United States labor law

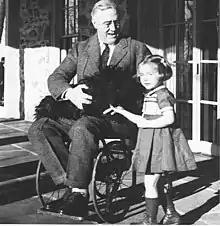
Franklin Delano Roosevelt, suffering from polio, required a wheelchair through his Presidency.

The right of labor to take collective action, including the right to strike, has been fundamental to common law, federal law, and international law for over a century. As New York teacher unions argued in the 1960s, "If you can't call a strike you don't have real collective bargaining, you have 'collective begging.'" During the 19th century, many courts upheld the right to strike, but others issued injunctions to frustrate strikes, and when the Sherman Antitrust Act of 1890 was passed to prohibit business combinations in restraint of trade, it was first used against labor unions. This resulted in Eugene Debs, American Railway Union leader and future Socialist Presidential candidate, being imprisoned for taking part in the Pullman Strike. The Supreme Court persisted in "Loewe v. Lawlor" in imposing damages for strikes under antitrust law, until Congress passed the Clayton Act of 1914. Seen as "the Magna Carta of America's workers", this proclaimed that all collective action by workers was outside antitrust law under the Commerce Clause, because "labor is not a commodity or article of commerce". It became fundamental that no antitrust sanctions could be imposed, if "a union acts in its self-interest and does not combine with non-labor groups." The same principles entered the founding documents of the International Labour Organization in 1919. Finally at the end of the "Lochner era" the National Labor Relations Act of 1935 §157 enshrined the right "to engage in other concerted activities for the purpose of collective bargaining or other mutual aid or protection" and in §163, the "right to strike".